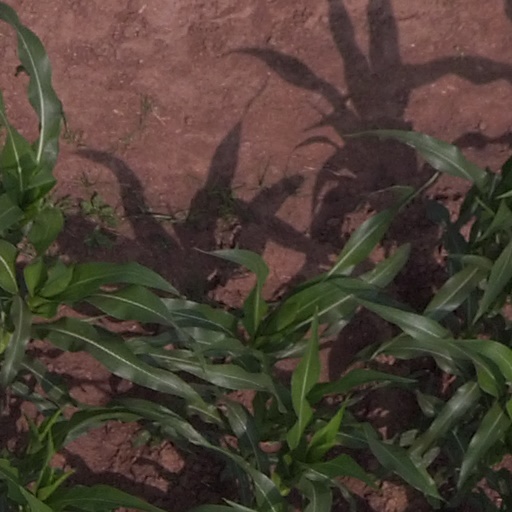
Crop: maize; corn